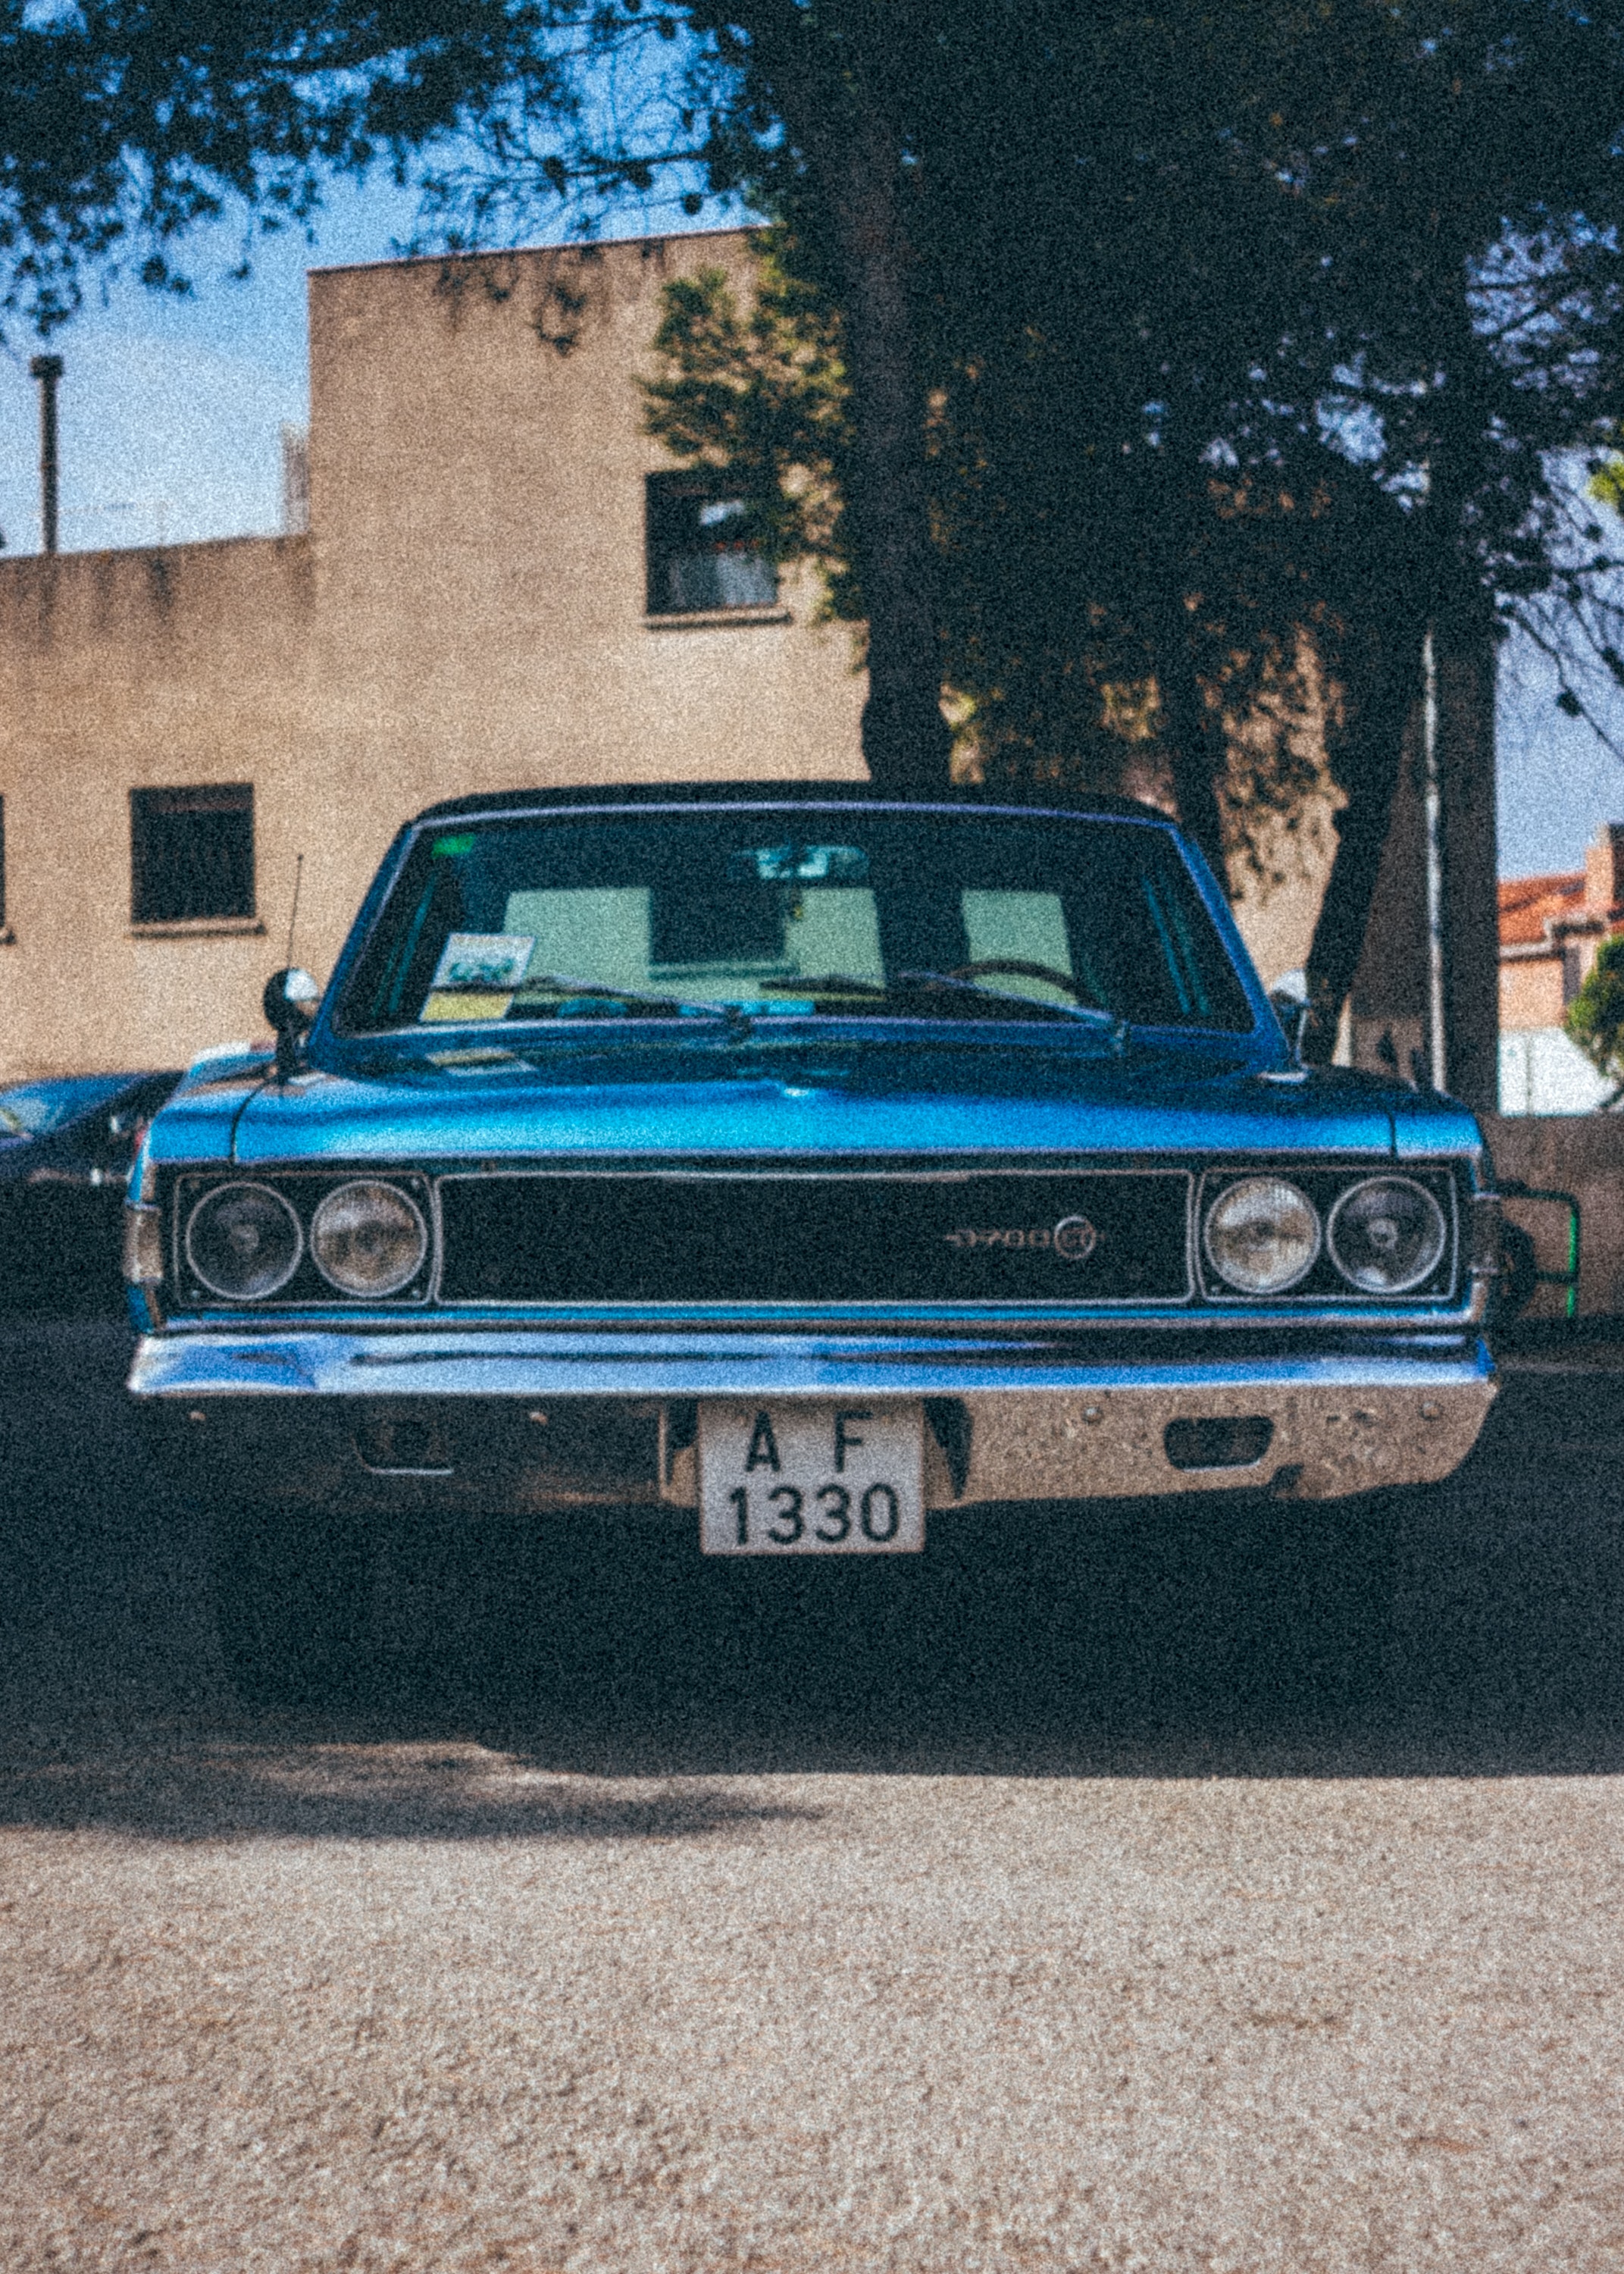
land vehicle, car, vehicle, motor vehicle, classic car, sedan, hardtop, muscle car, coupe, bumper, compact car, family car, vintage car, classic